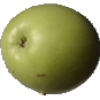
Label: apple_granny_smith